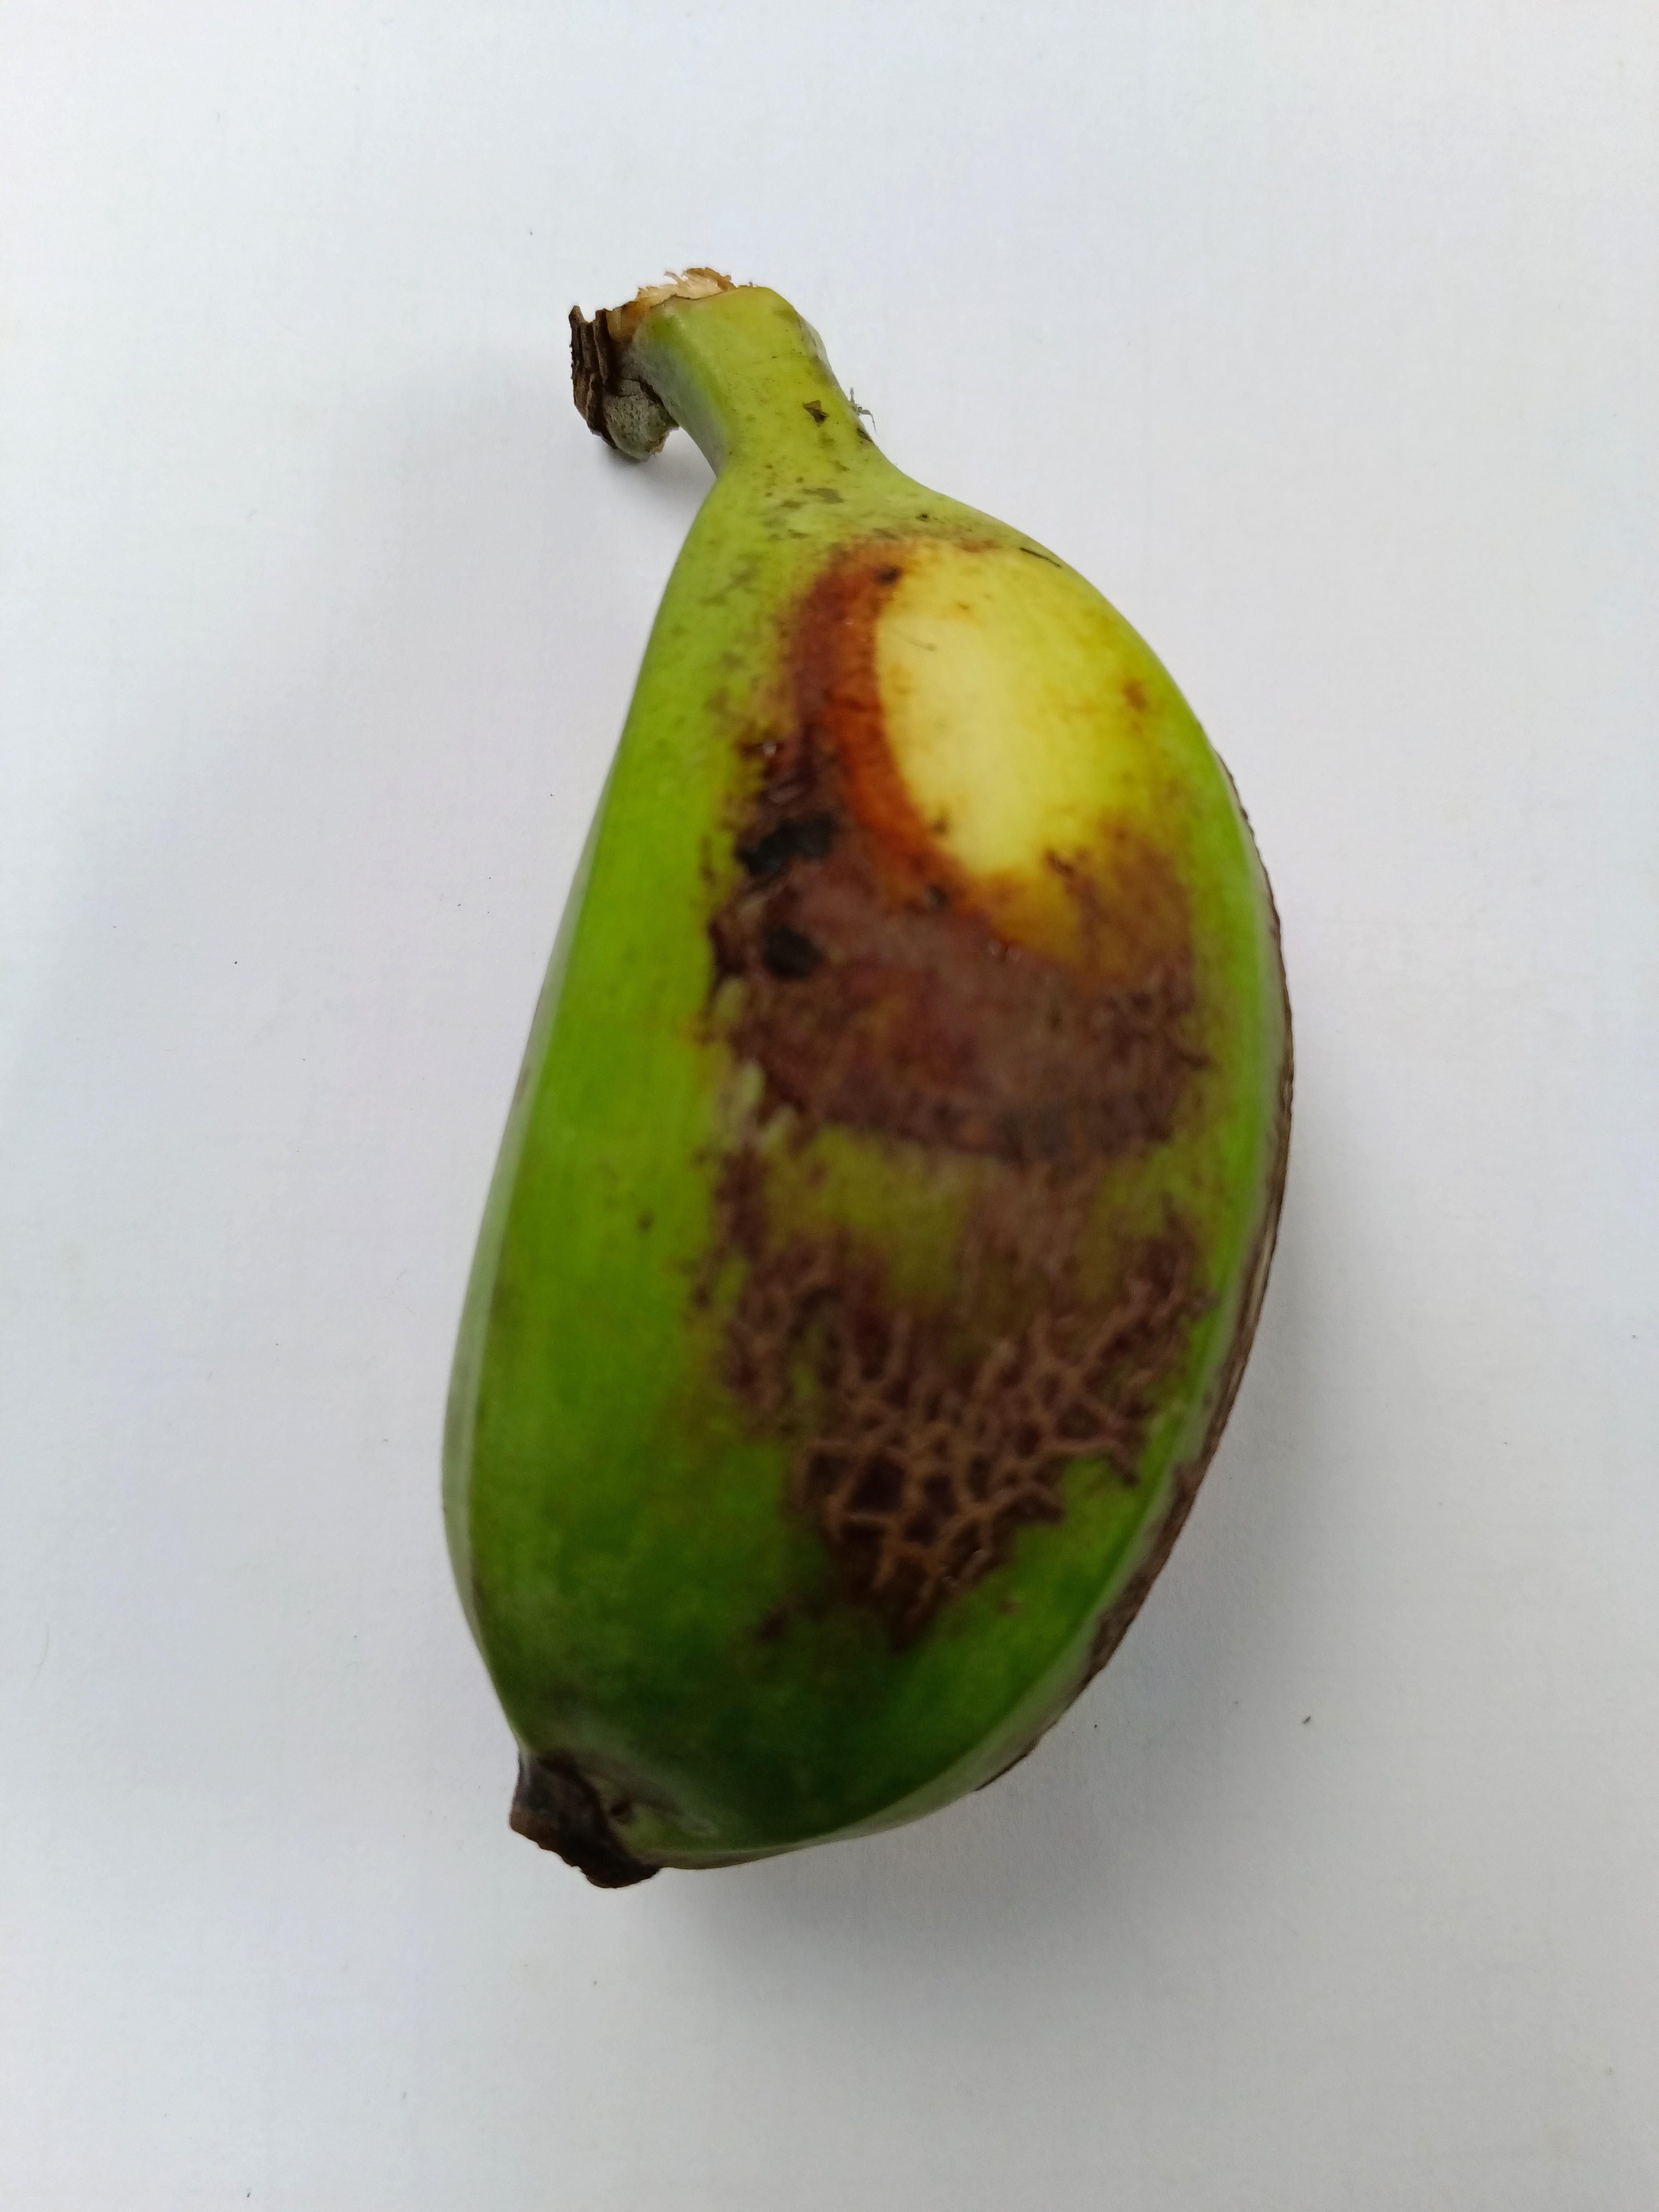
Banana variety: Bichi